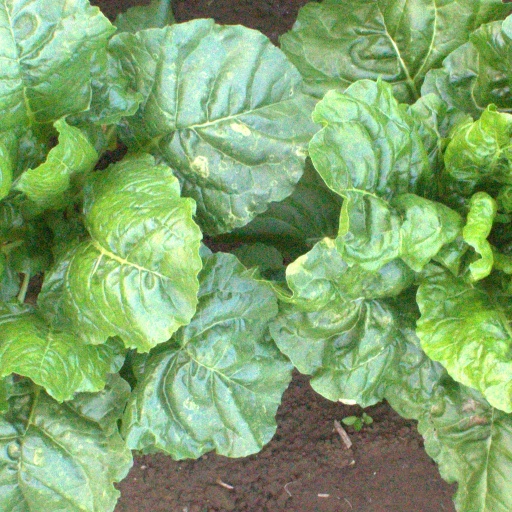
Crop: sugar beet